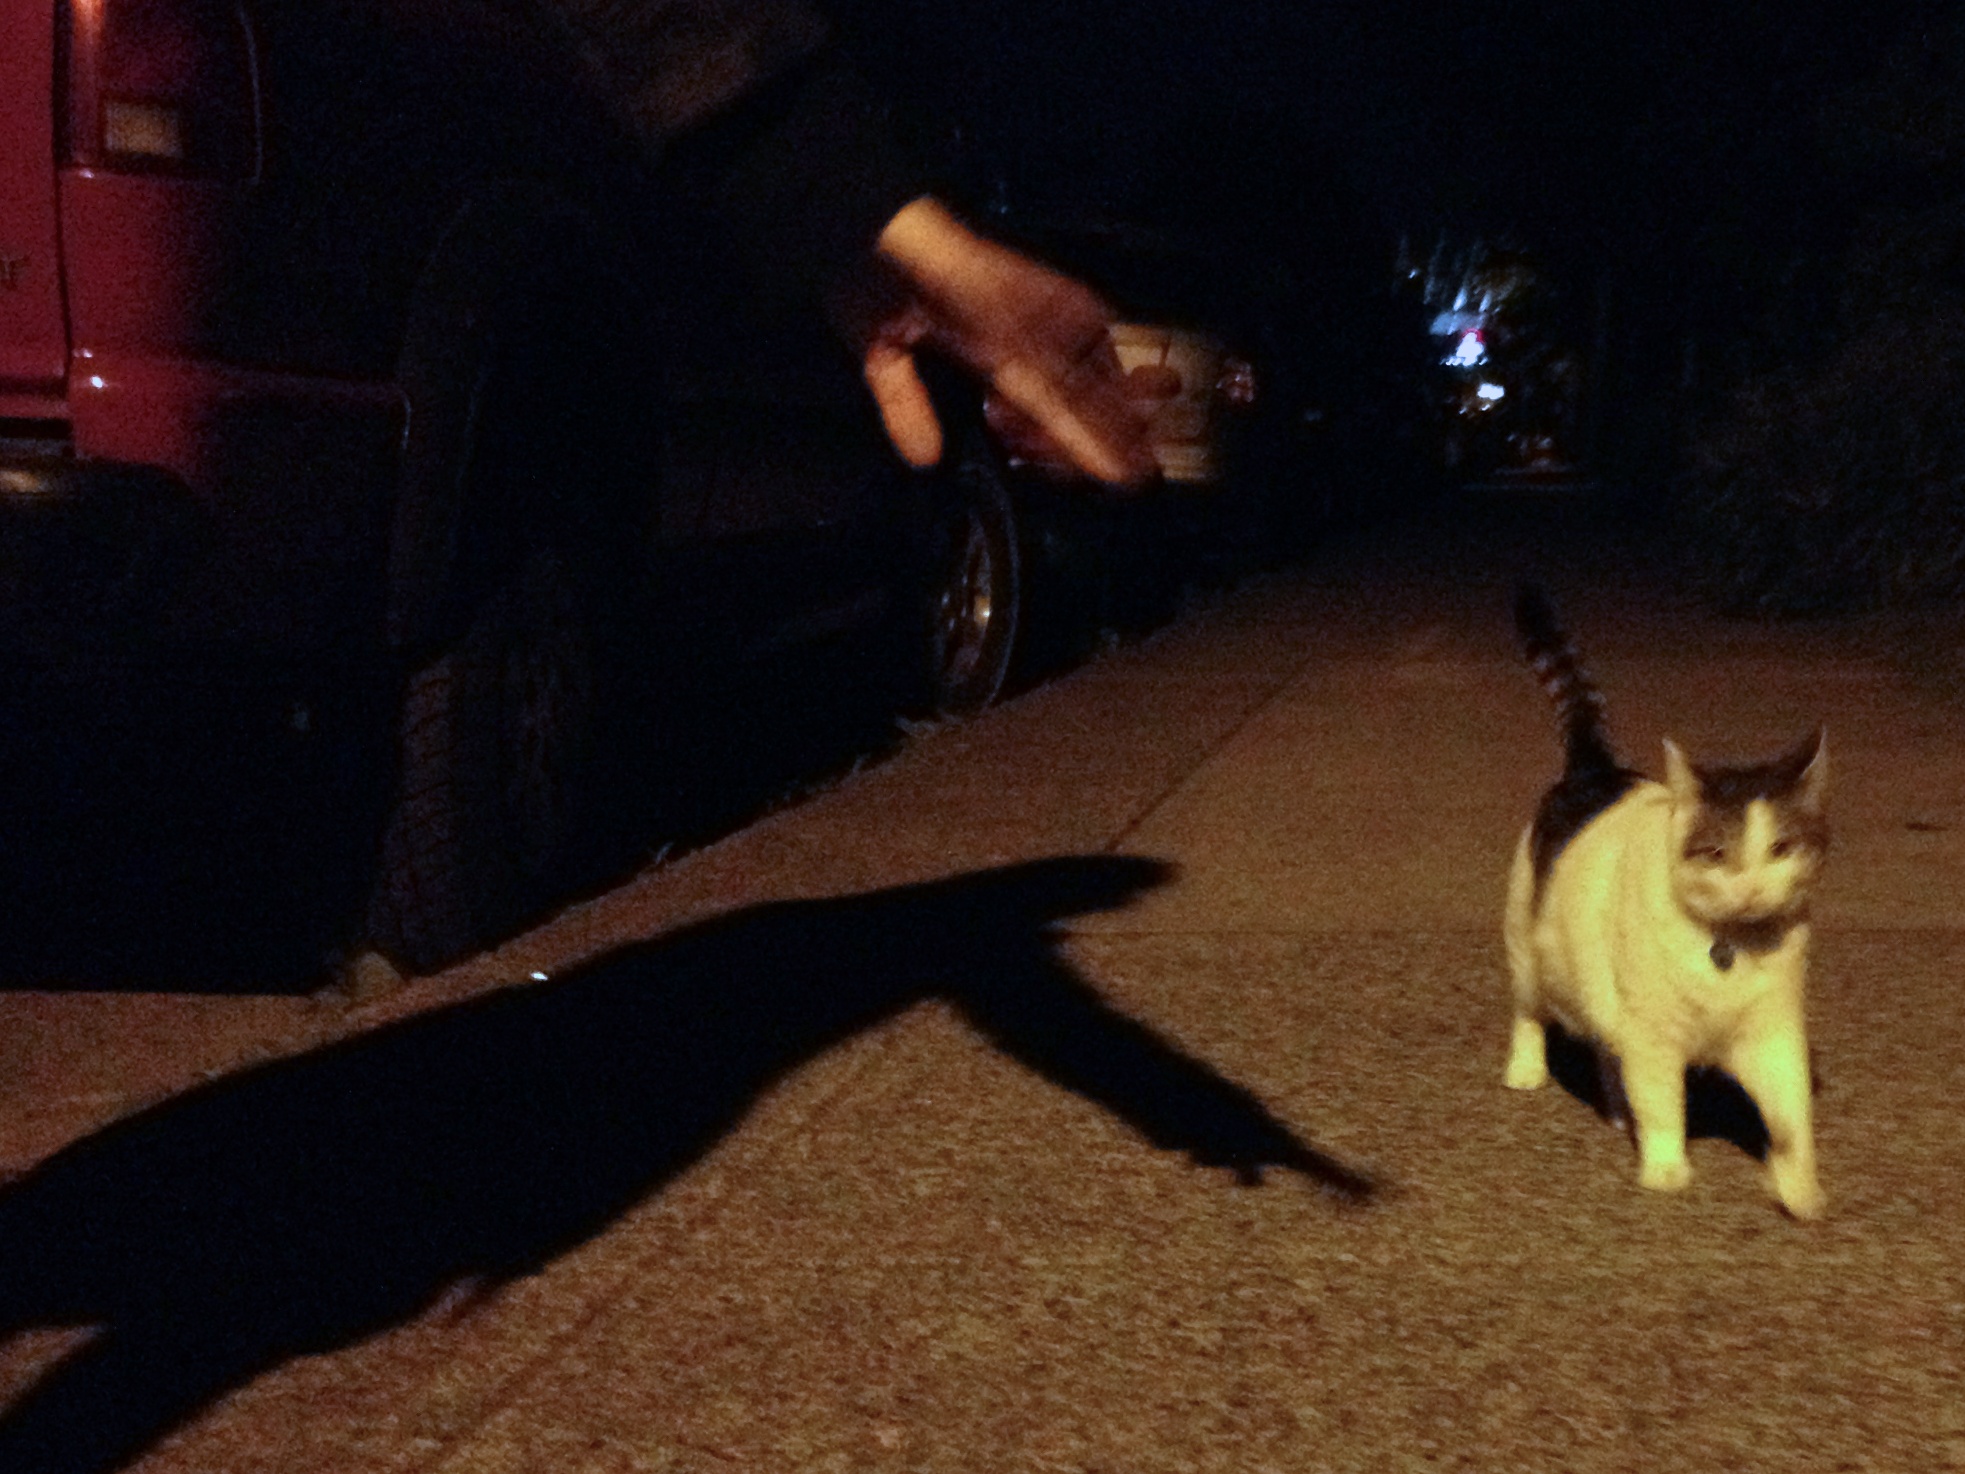
cat, mammal, dog like mammal